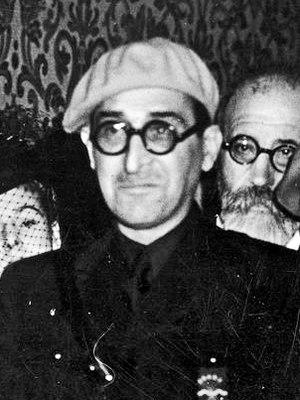
Rafael Sánchez Mazas, né à Madrid le 18 février 1894 et mort à Madrid le 18 octobre 1966, est un écrivain, journaliste, essayiste espagnol, membre fondateur de la Phalange, un mouvement politique d'extrême droite créé en Espagne avant la Guerre d'Espagne. En plus de sa carrière de journaliste et d'écrivain, il est également ministre sans portefeuille dans le deuxième gouvernement de Franco entre 1939 et 1940.